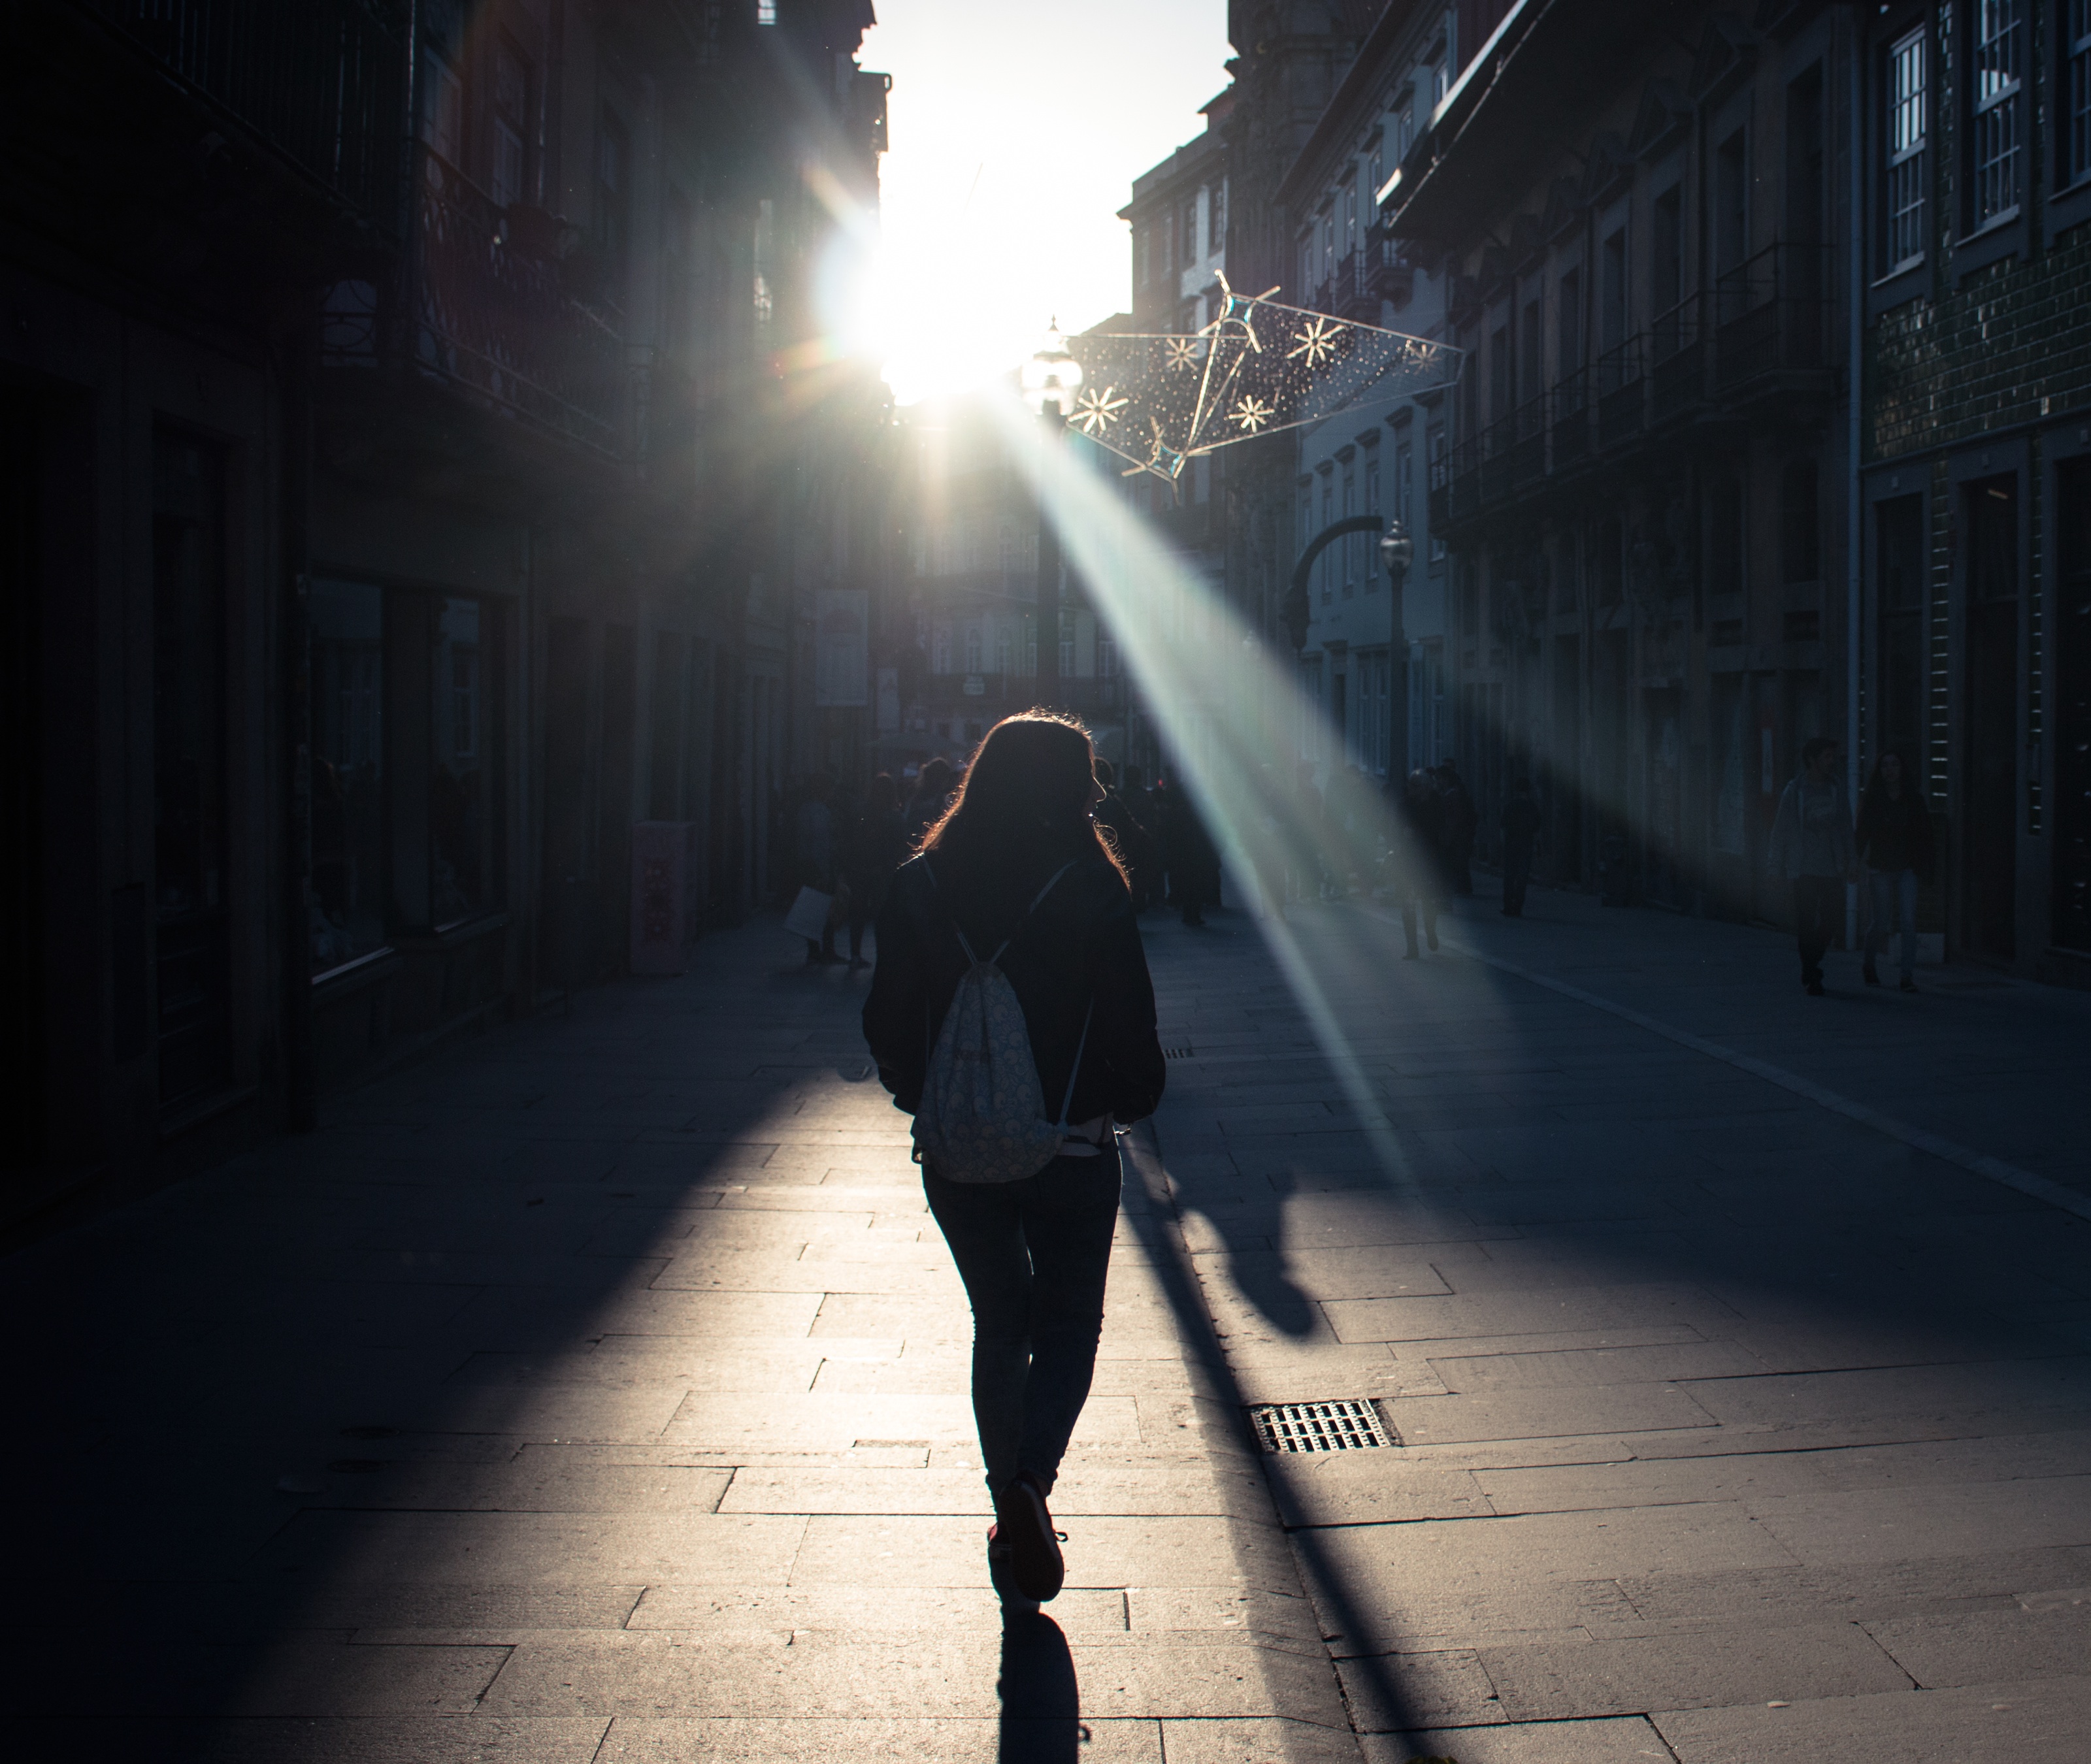
light, road, street, night, sunlight, evening, weather, shadow, darkness, black, infrastructure, snapshot